Christmas with the Kranks

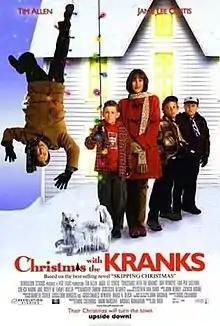
Theatrical release poster

Christmas with the Kranks is a 2004 American Christmas comedy film directed by Joe Roth from a screenplay by Chris Columbus, and starring Tim Allen, Jamie Lee Curtis, Dan Aykroyd, Erik Per Sullivan, Cheech Marin, Jake Busey, and M. Emmet Walsh. Based on the 2001 novel "Skipping Christmas" by John Grisham, it follows a middle-aged couple who, much to the chagrin of their neighbors, decide to forgo their Christmas celebrations after their daughter leaves for the Peace Corps until she unexpectedly decides to return home for the holidays.